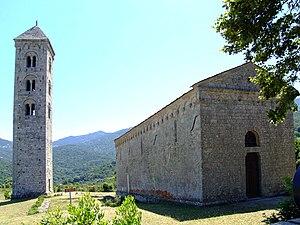
Église et campanile San Giovanni à Carbini
Cet article recense les monuments historiques de la Corse-du-Sud, en France.
Carbini est une ancienne piève de Corse. Située dans le sud de l'île, elle relevait de la province de Sartène sur le plan civil et du diocèse d'Aléria sur le plan religieux.